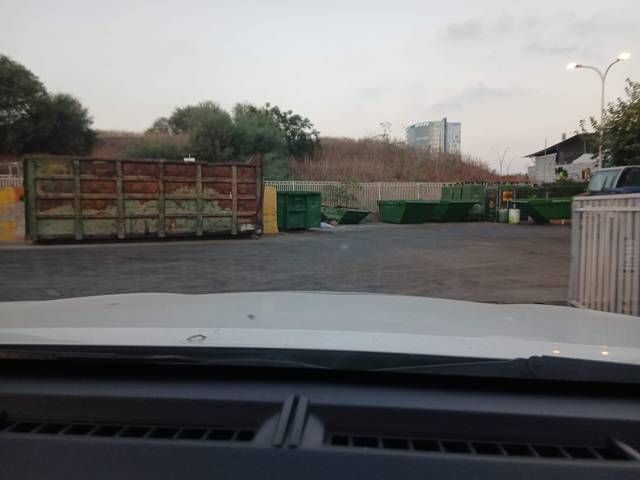
Region: Israel
Coordinates: 32.193, 34.887